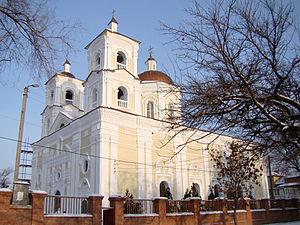
L' église Notre Dame de l'Assomption est une église catholique située à Astrakhan en Russie méridionale. Русский: Храм Успения Пресвятой Богородицы, Астрахань